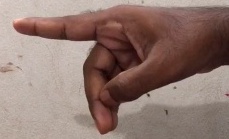
ASL sign: P